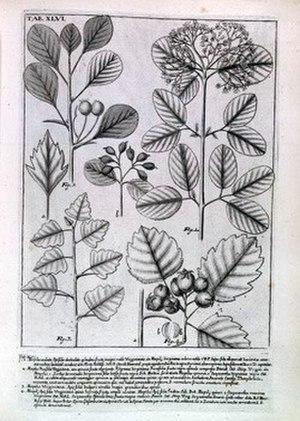
Leonard Plukenet est un botaniste anglais, professeur royal de botanique et jardinier de la reine Mary II. Leonard Plukenet est principalement connu pour Phytographia, ouvrage en quatre parties dans lesquelles il a décrit et illustré des plantes exotiques rares. C'est un ouvrage abondamment illustré de plus de 2 700 figures, fréquemment cité dans les livres et les journaux du XVIIᵉ siècle à nos jours. Il a collaboré avec John Ray dans le deuxième volume de Historia Plantarum.